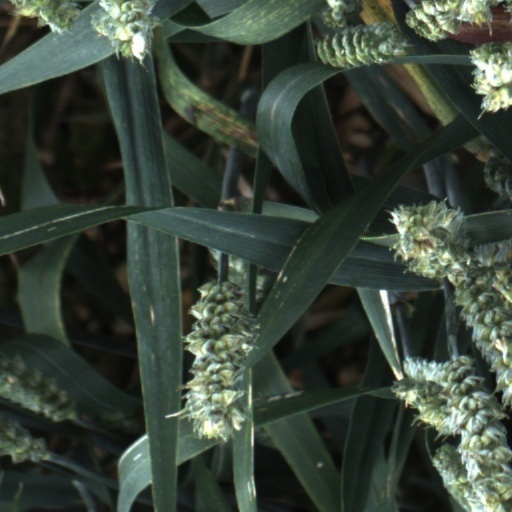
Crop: wheat